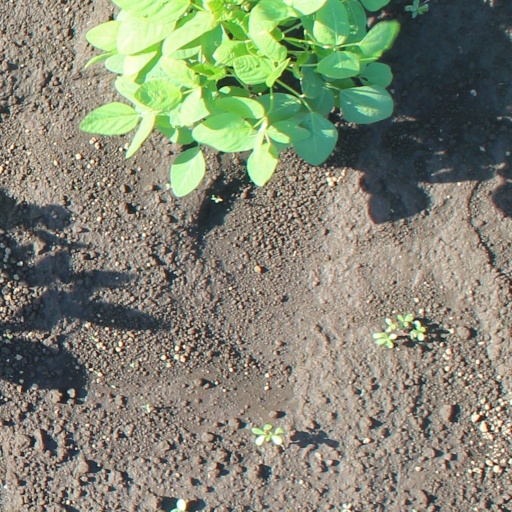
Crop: soybean